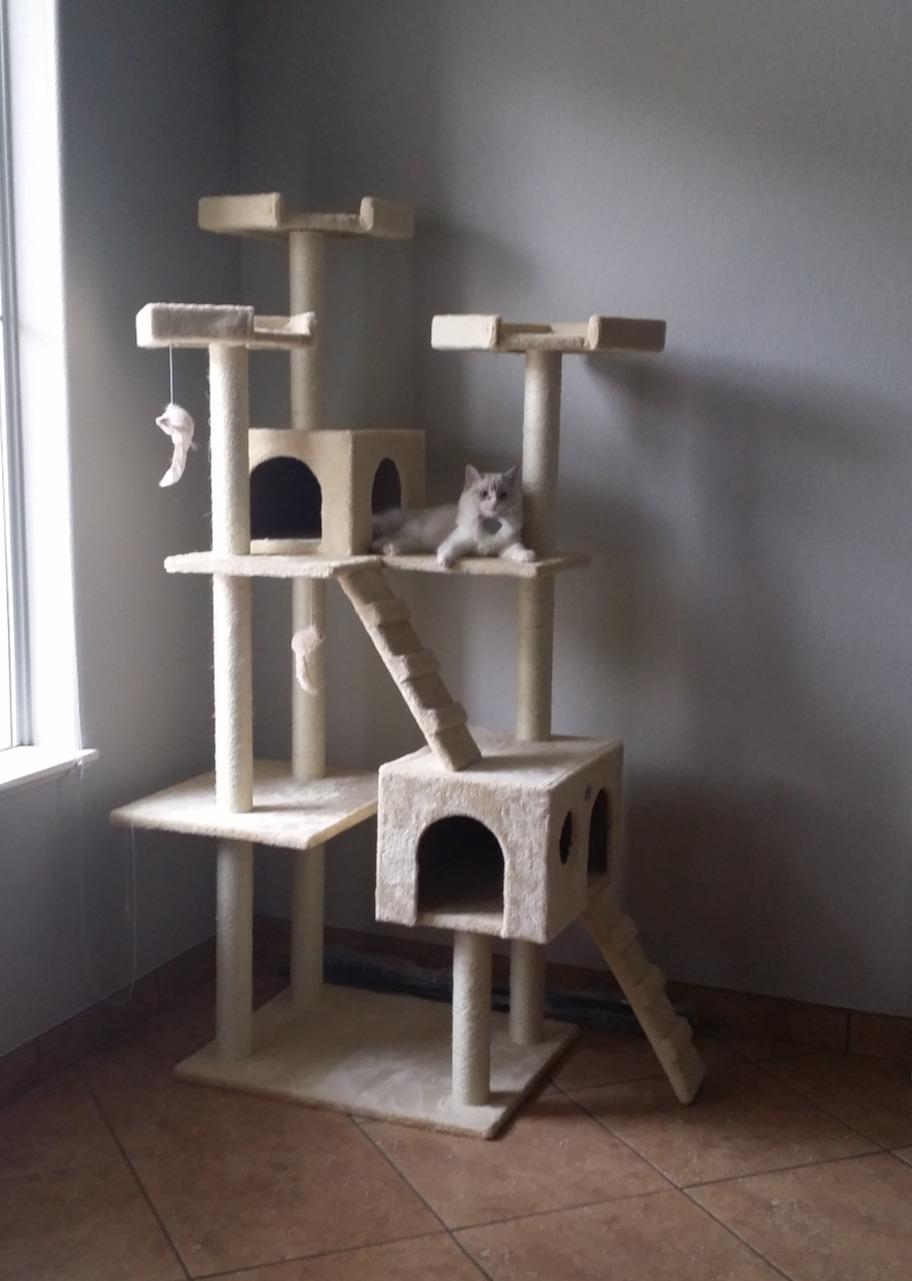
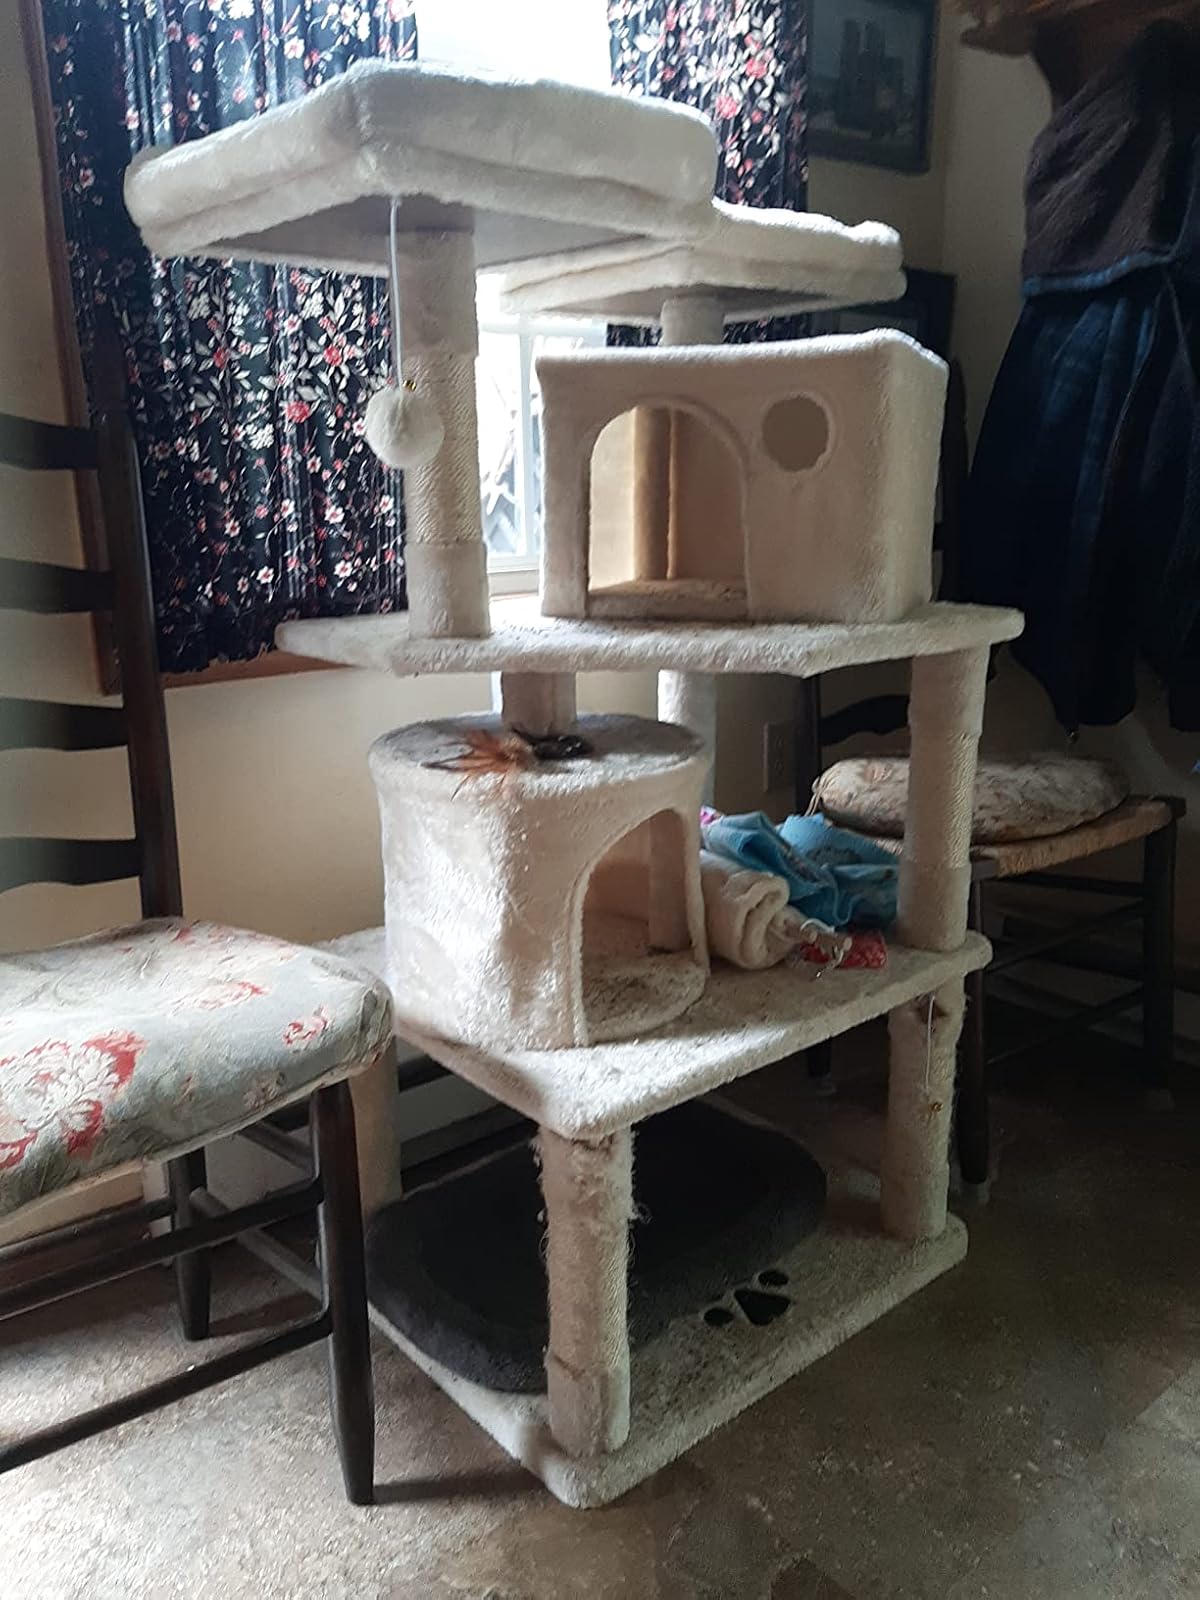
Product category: items_cat tree
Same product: no